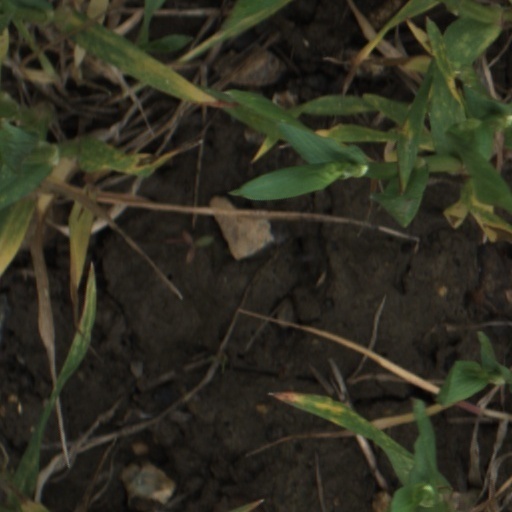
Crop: wheat